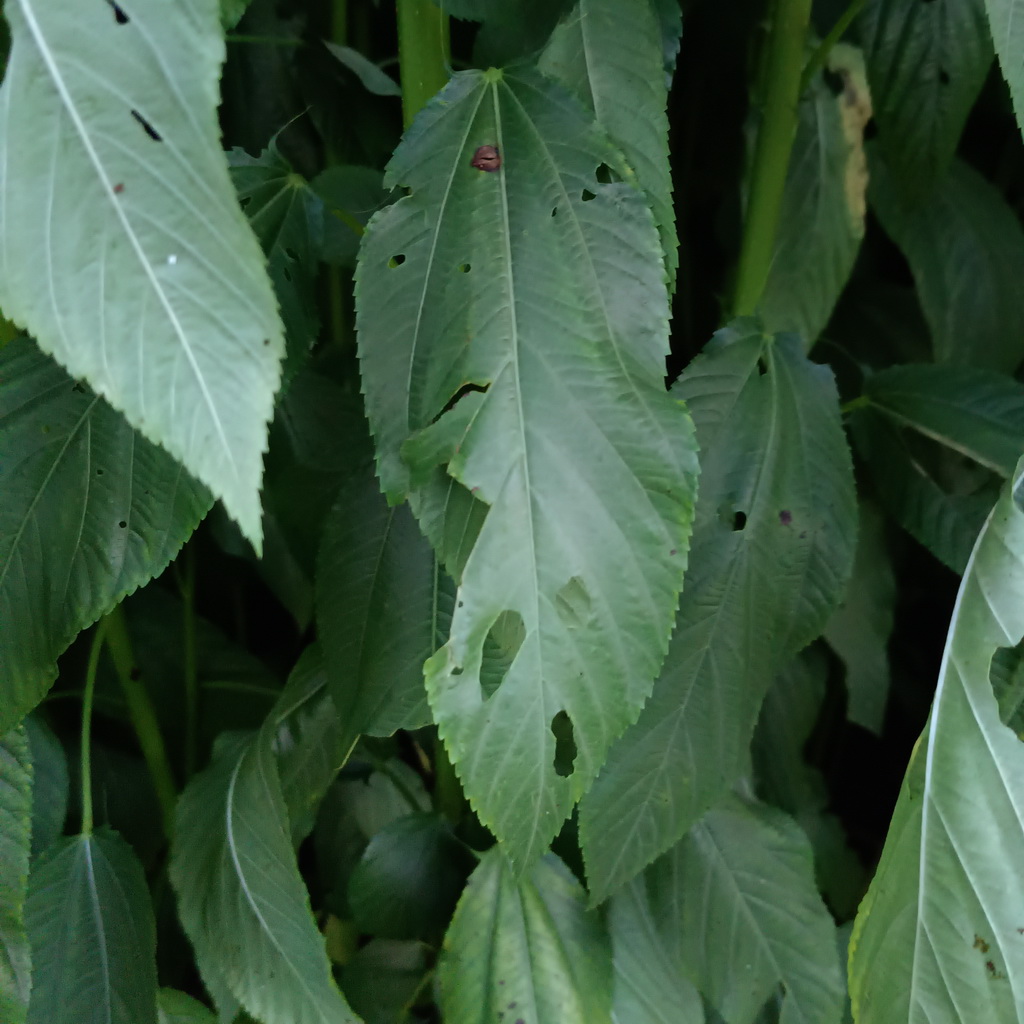
Label: Holed